Sydney Opera House

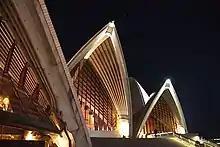
The shells of the Opera House at night, viewed from the south

The immensely complex design and construction of the shells was completed by Hornibrook Group Pty Ltd, who were also responsible for construction in Stage III. Hornibrook manufactured the 2400 precast ribs and 4000 roof panels in an on-site factory and also developed the construction processes. The achievement of this solution avoided the need for expensive formwork construction by allowing the use of precast units and it also allowed the roof tiles to be prefabricated in sheets on the ground, instead of being stuck on individually at height.